Thomas Mensah (engineer)

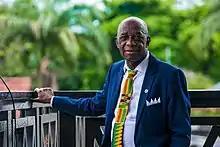

Thomas Owusu Mensah (1950 – 27 March 2024) was a Ghanaian-American chemical engineer and inventor who contributed to the development of fiber optic manufacturing and nanotechnology. He had 14 patents, and was inducted into the US National Academy of Inventors in 2015. In 2017, Mensah served as editor-in-chief of the textbook "Nanotechnology Commercialization", published by John Wiley & Sons.